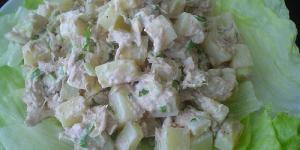
ensalada de papa con atun